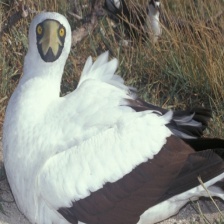
Species: MASKED BOOBY
Scientific name: SULA DACTYLATRA